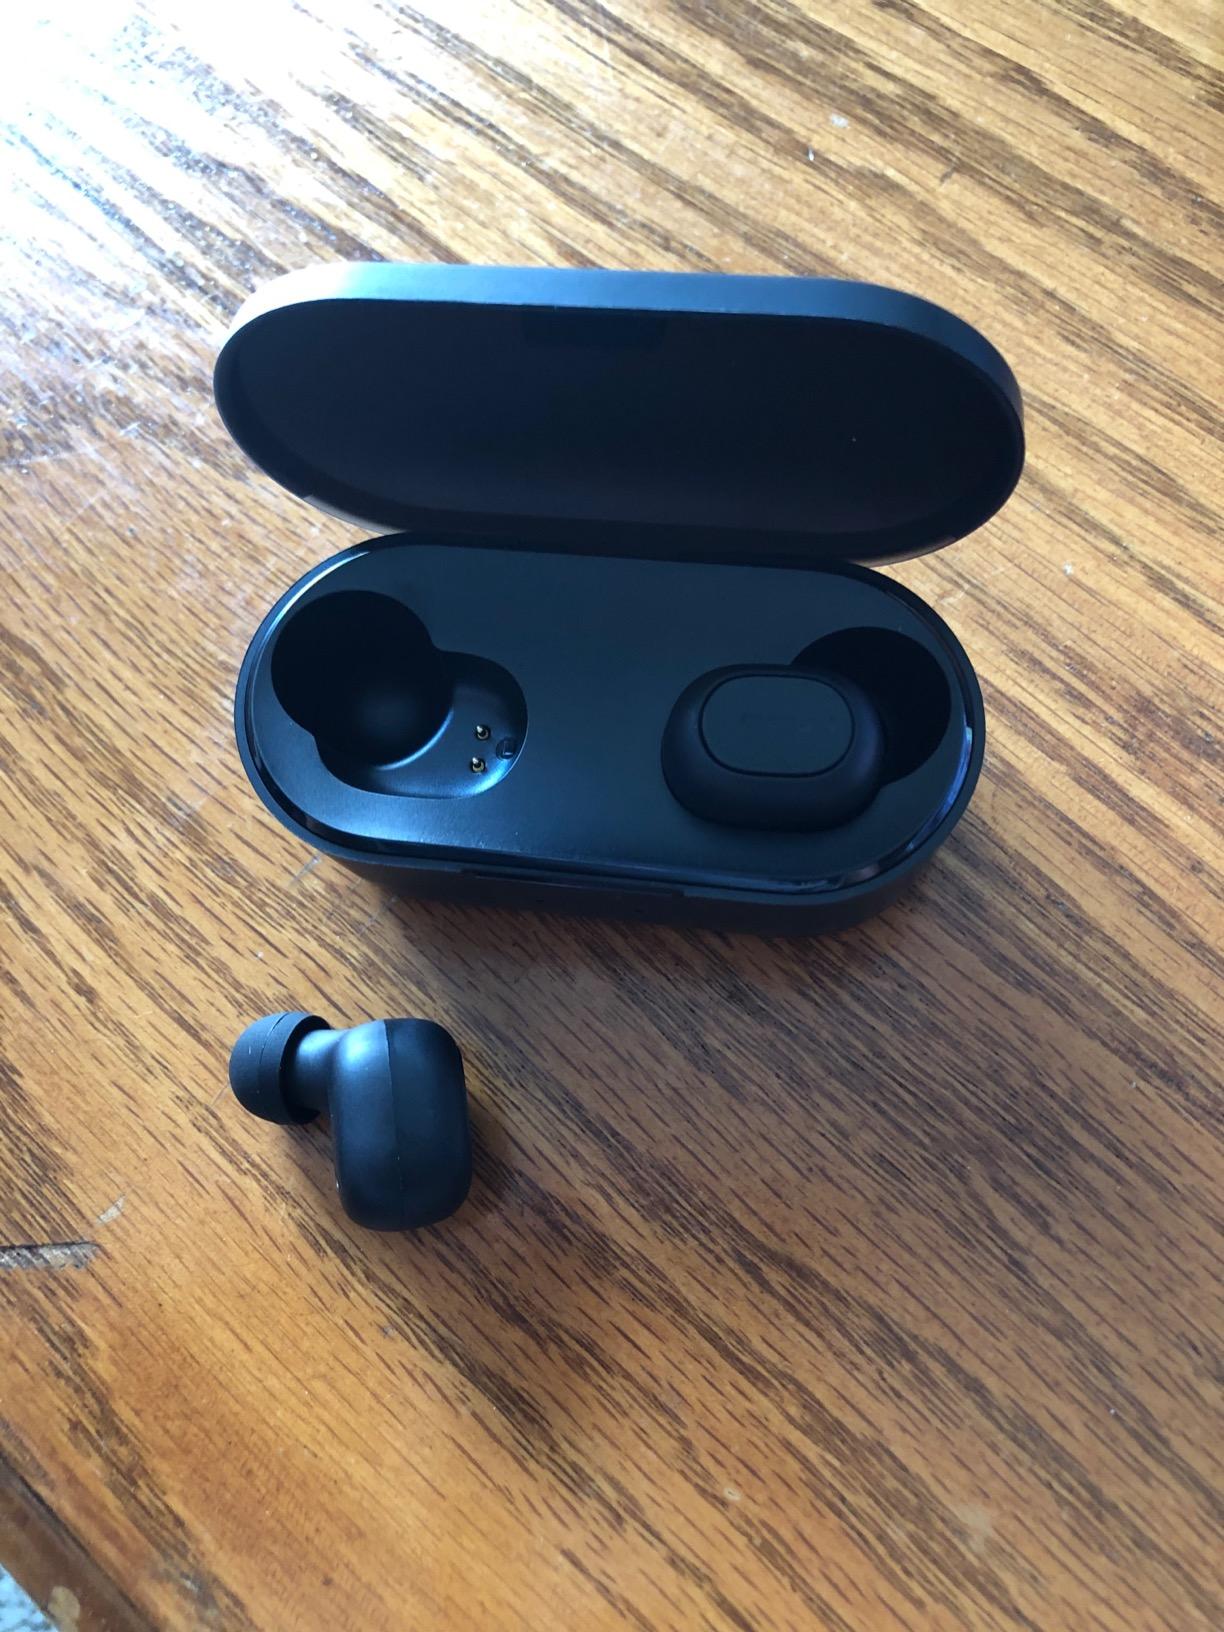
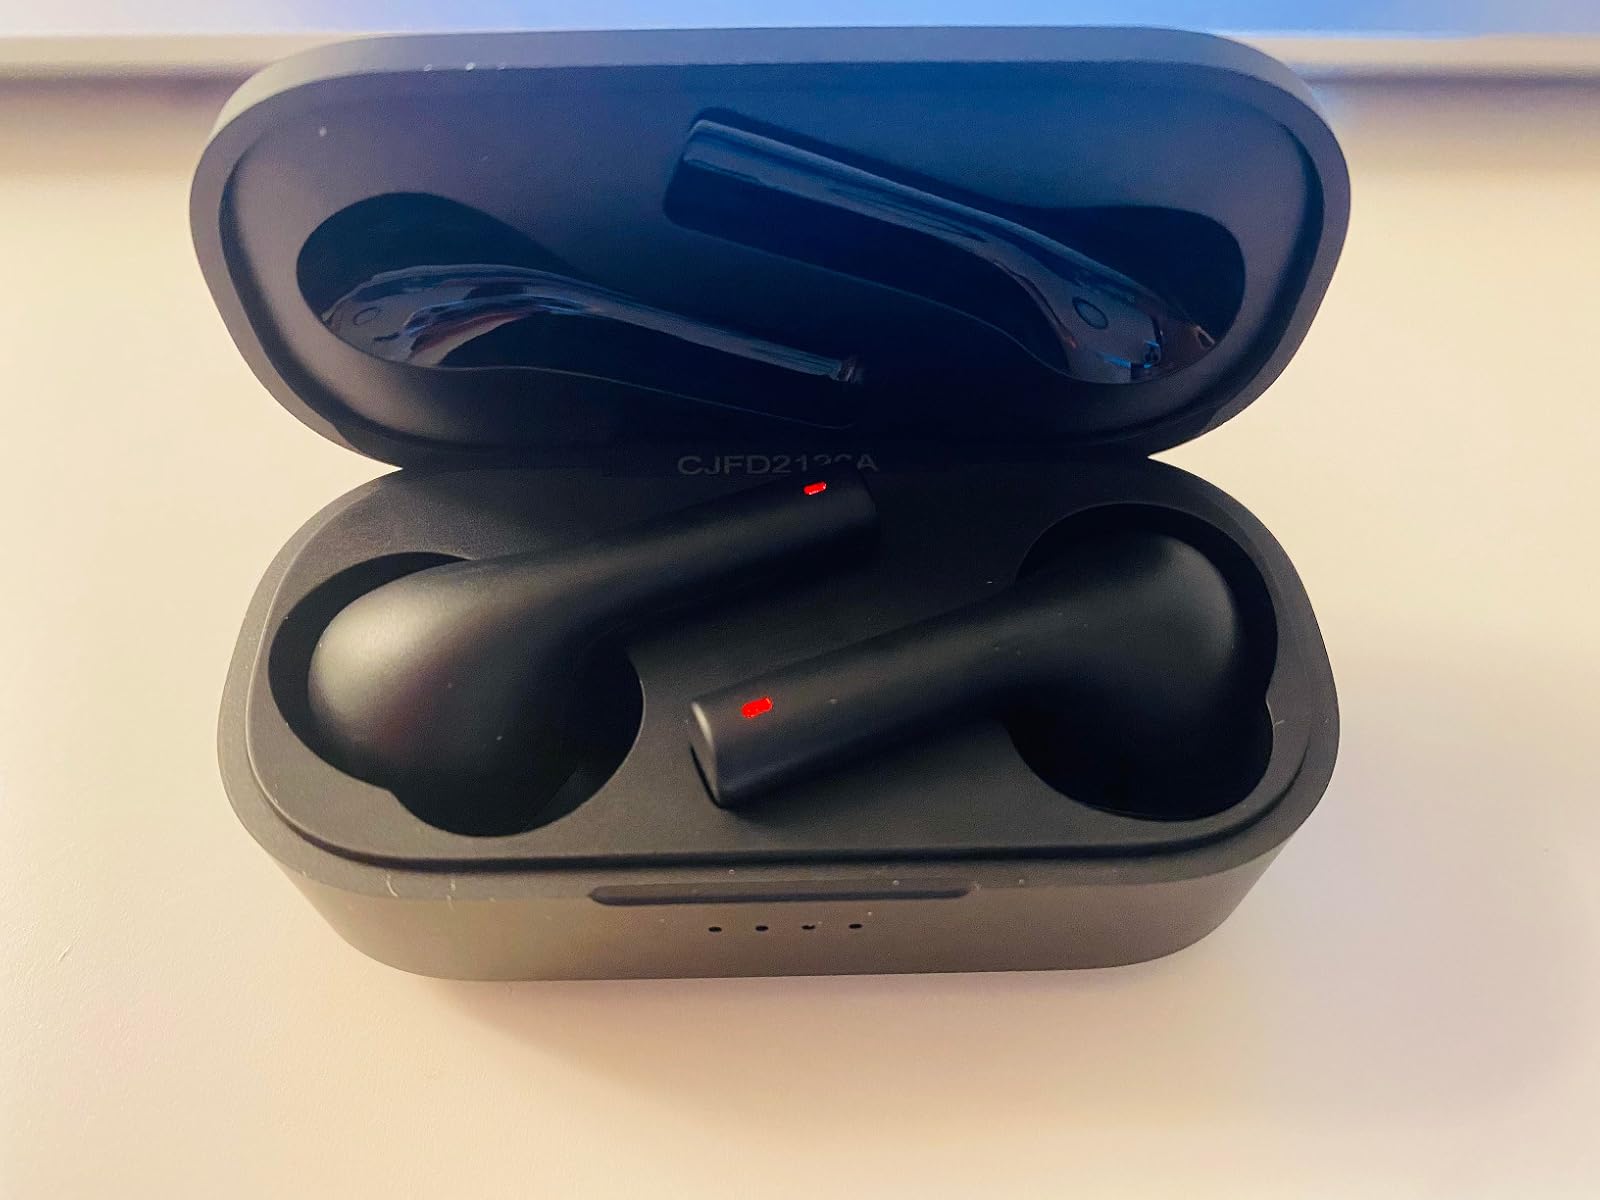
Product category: earbuds
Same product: no